Hexanchus

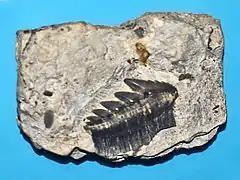
Fossil teeth of "Hexanchus andersoni"

Records earlier than Albian such as Jurassic species "H. arzoensis" and "H. wiedenrothi" are later considered as misidentification, the first moved to "Notidanoides" and later moved to "Crassodontidanus".